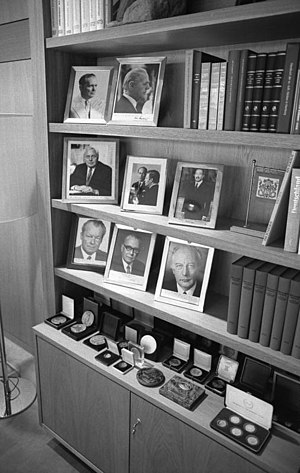
Bogreol
Bogreol hos bundeskansler Helmut Schmidt. Her er meget af pladsen anvendt til "pynt".
Bogreoler − bogskabe, boghylder − er møbler eller inventar hvis hovedformål er opbevaring af bøger, men anvendes ofte også til andre formål, for eksempel til opstilling eller udstilling af fotografier, medaljer, keramikgenstande eller anden pynt.